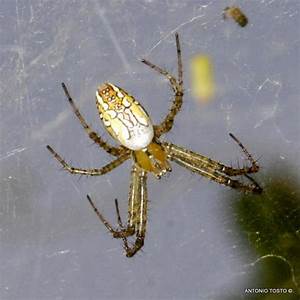
Label: spider